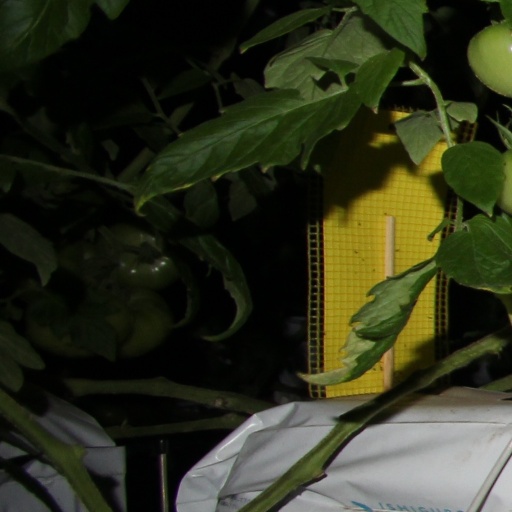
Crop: tomato